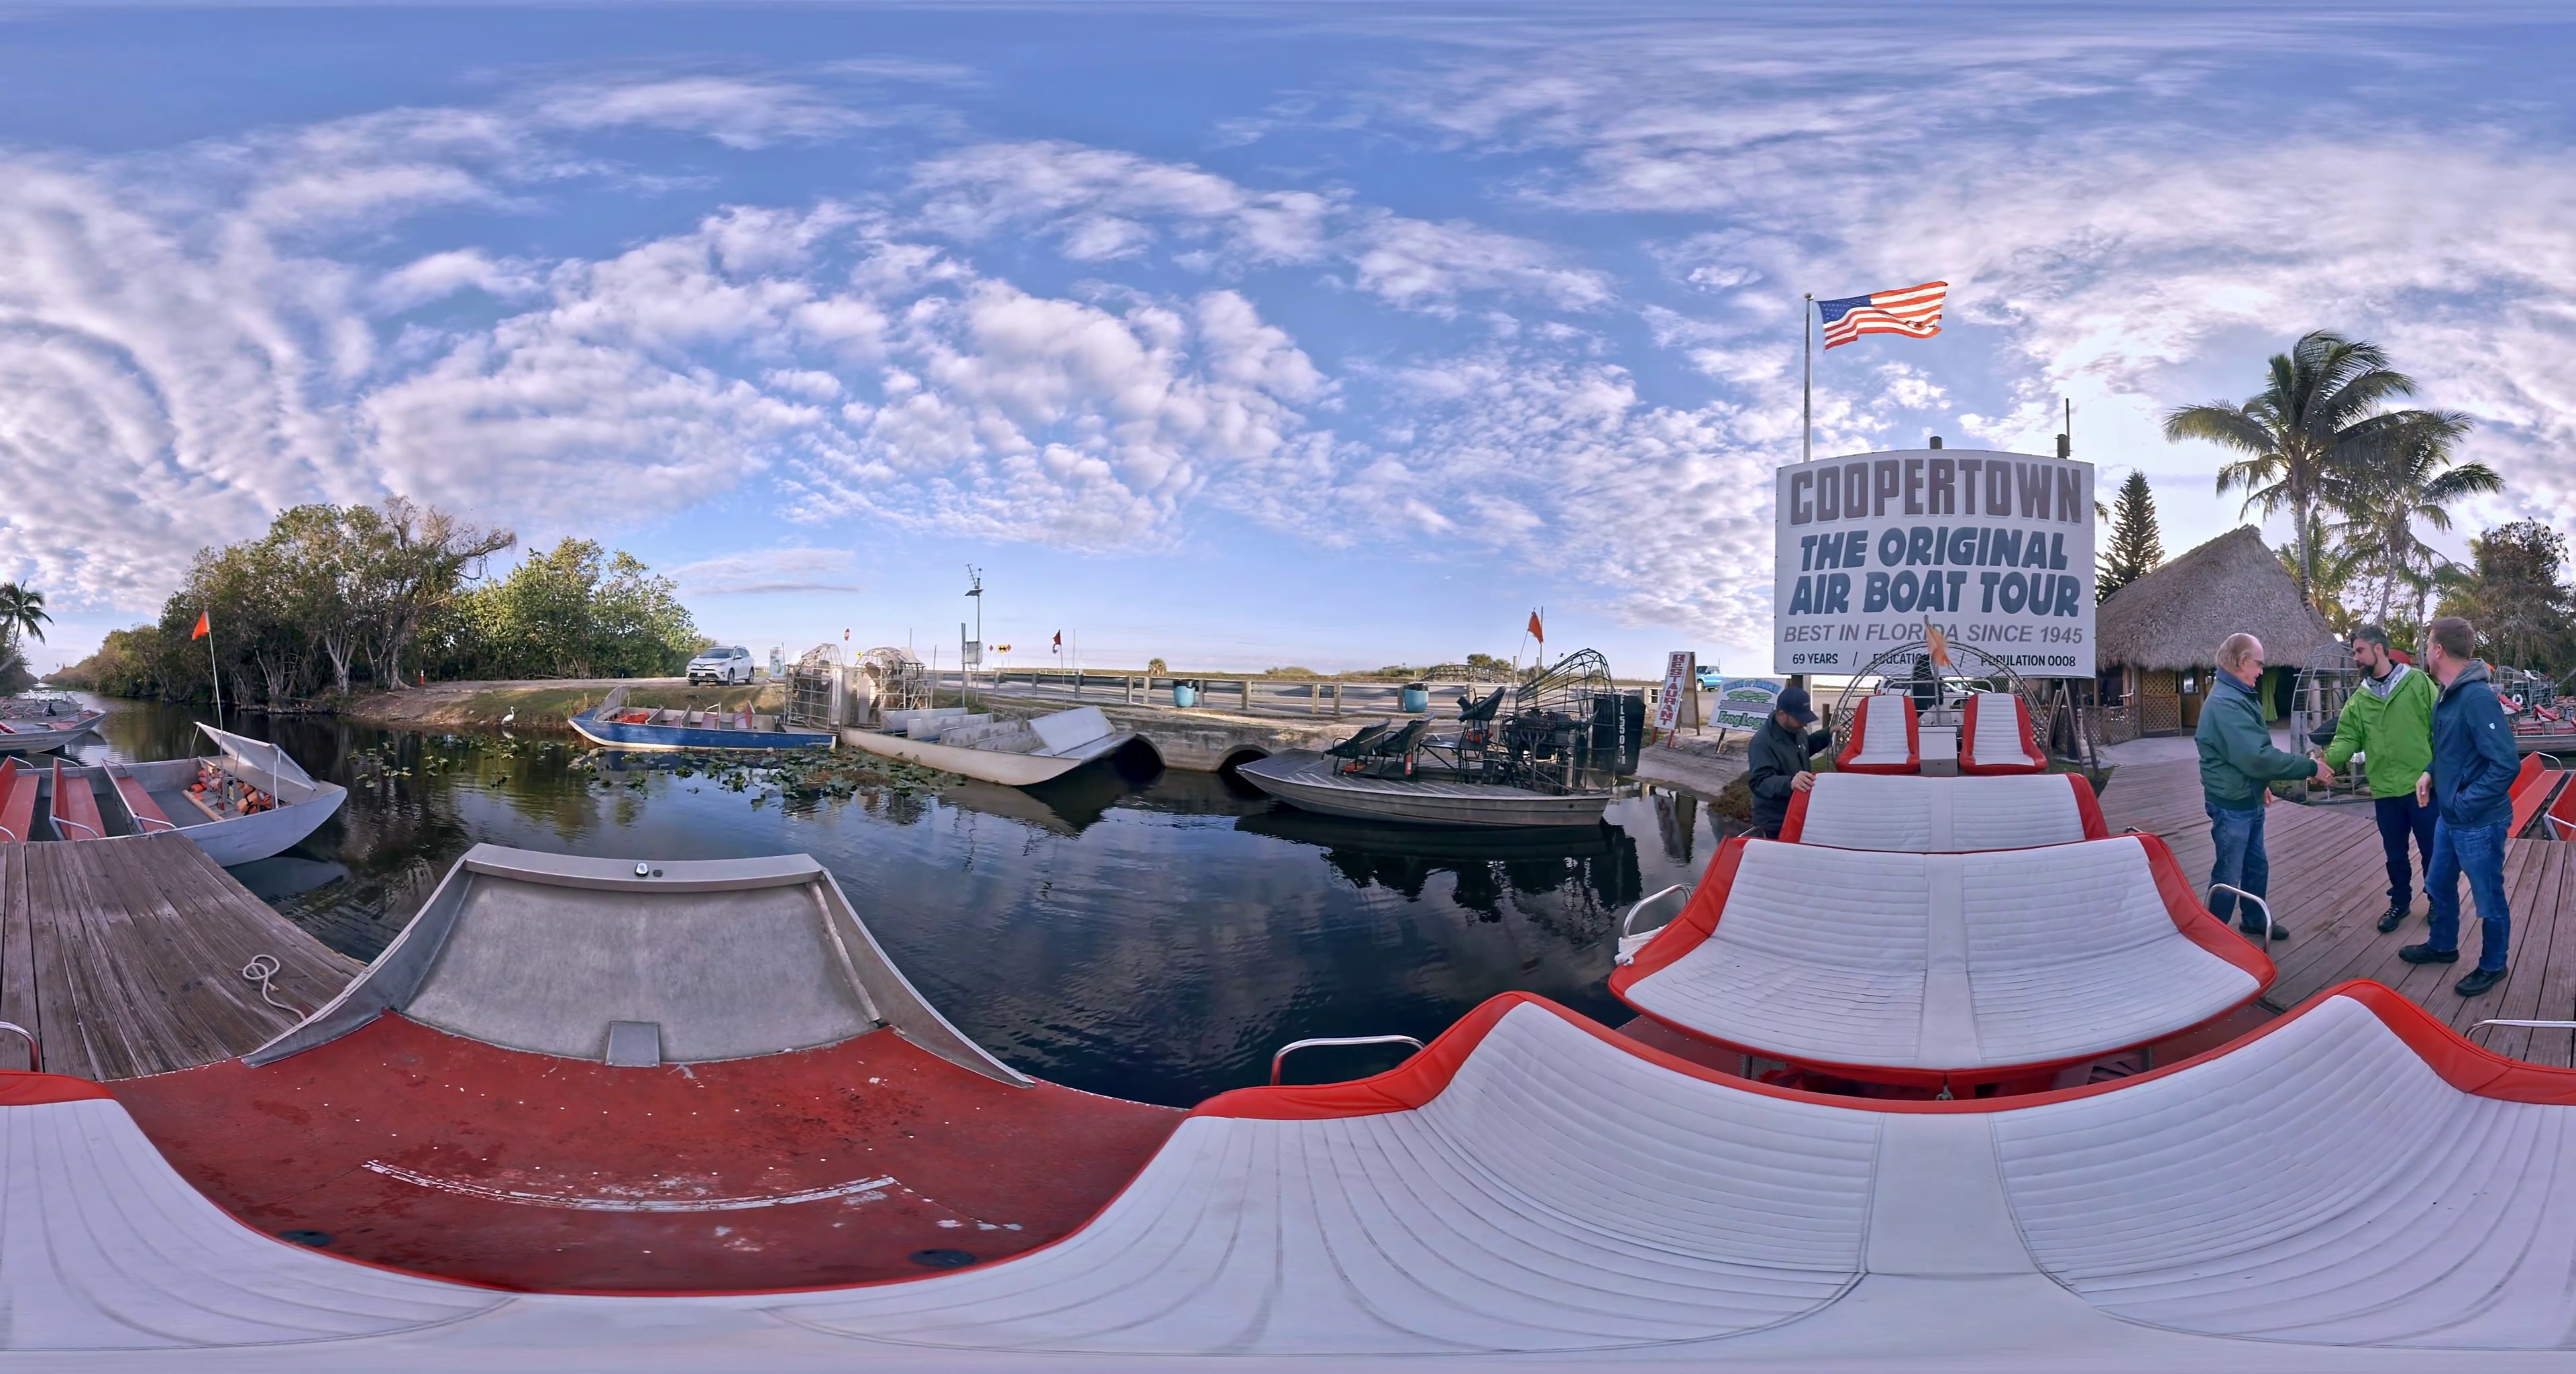
Referred object: the black airboat docked at the pier

Referred object: the white sign with blue 'COOPERTOWN' lettering